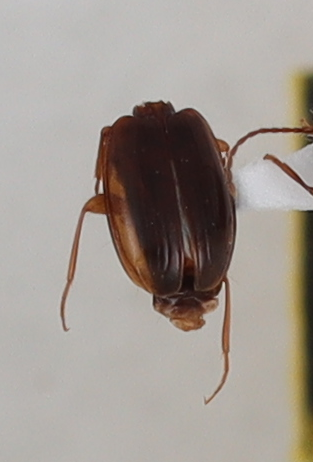
Scientific name: Trechus obtusus
Plot: 2
Trap: W
Collected: 20210601